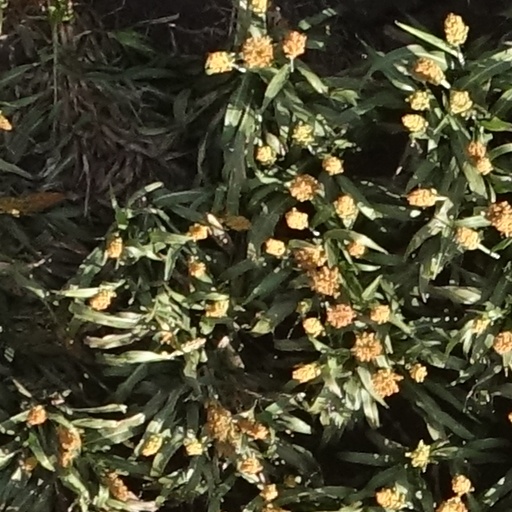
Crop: sorghum